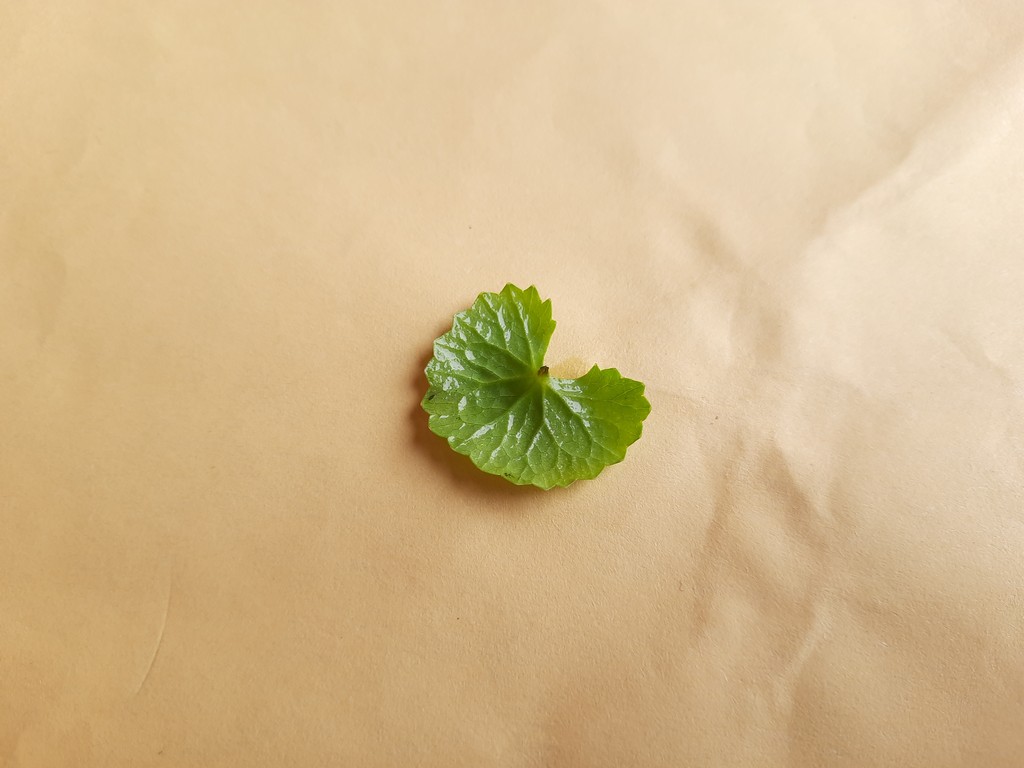
Label: Healthy